Raffaele Rubattino

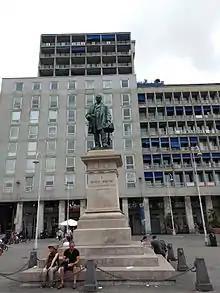
Statue in Genoa by Augusto Rivalta

Raffaele Rubattino (10 October 1810, Genoa – 2 November 1881) was an Italian entrepreneur and colonialist who started a shipping company that ran merchant ships on the routes to the Mediterranean and the Red Sea. He was also a founder of the Italian navy